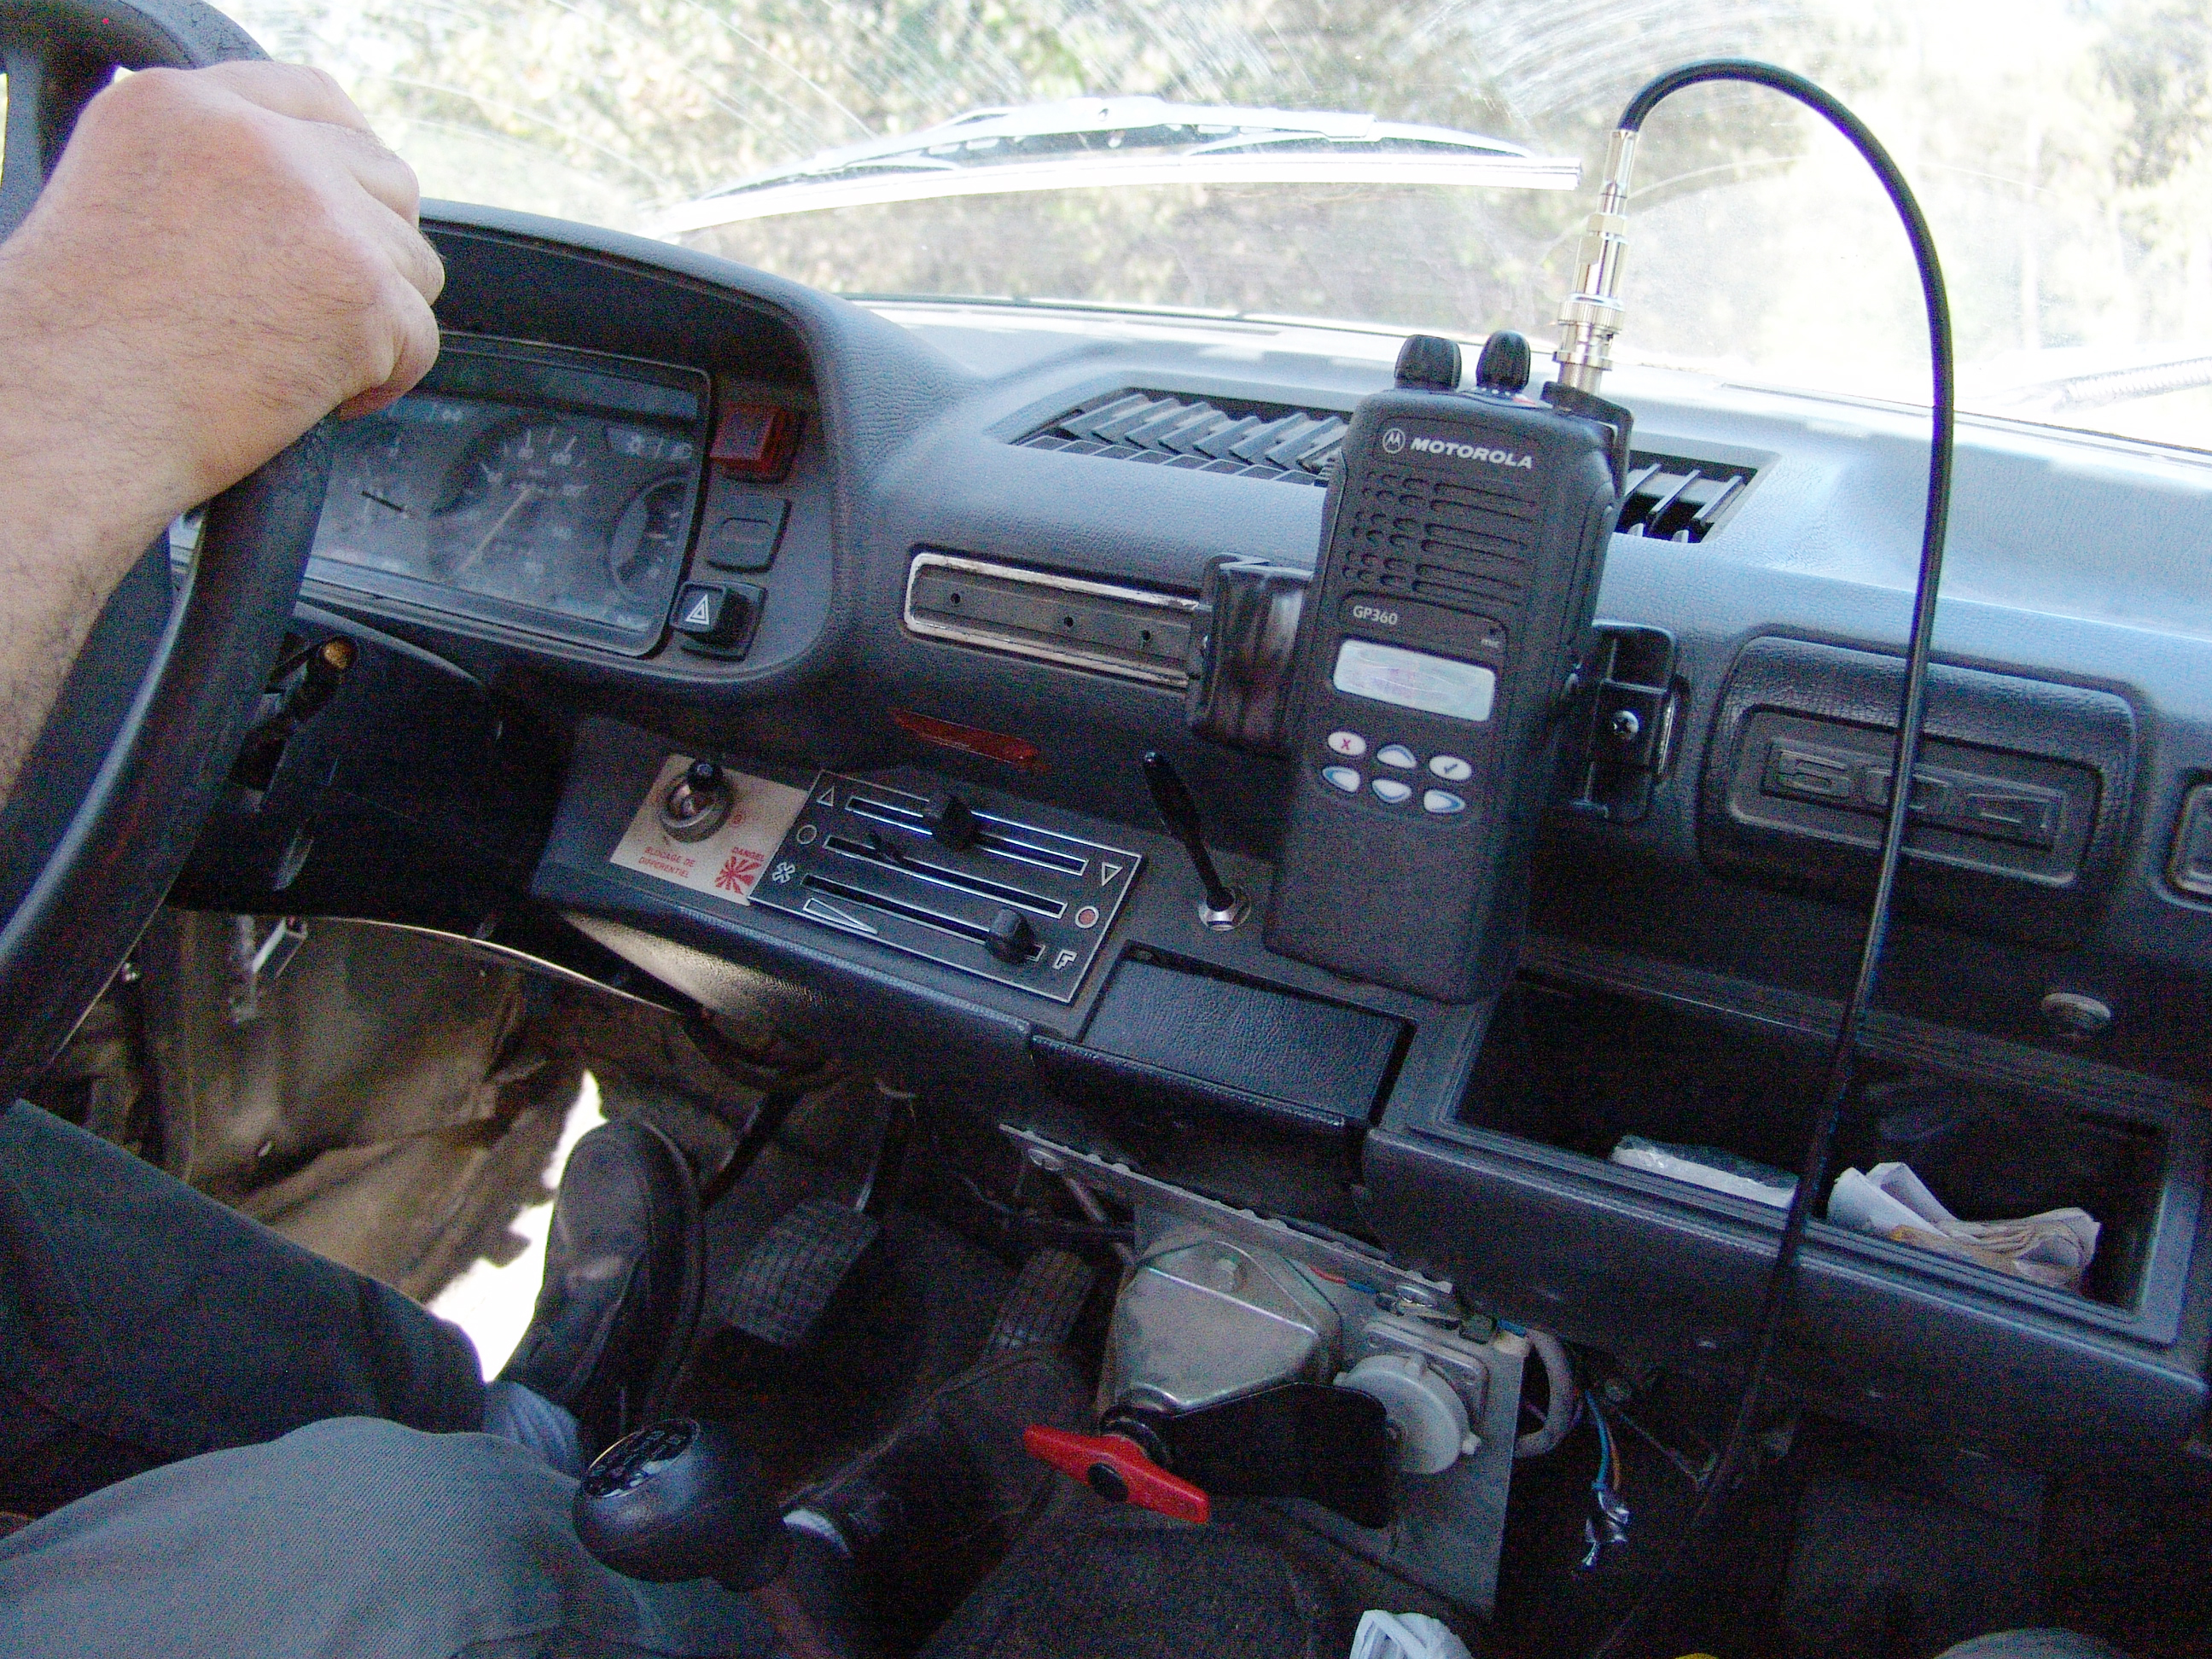
car, france, europe, vehicle, radio, bumper, toyota, hrault, grillades, commune, incendie, sapeurspompiers, volontaires, prvention, patrouilles, pistes, base, signalement, 405dangel, cheminsforestiers, minibus, off road vehicle, sport utility vehicle, land vehicle, automobile make, automotive exterior, compact sport utility vehicle